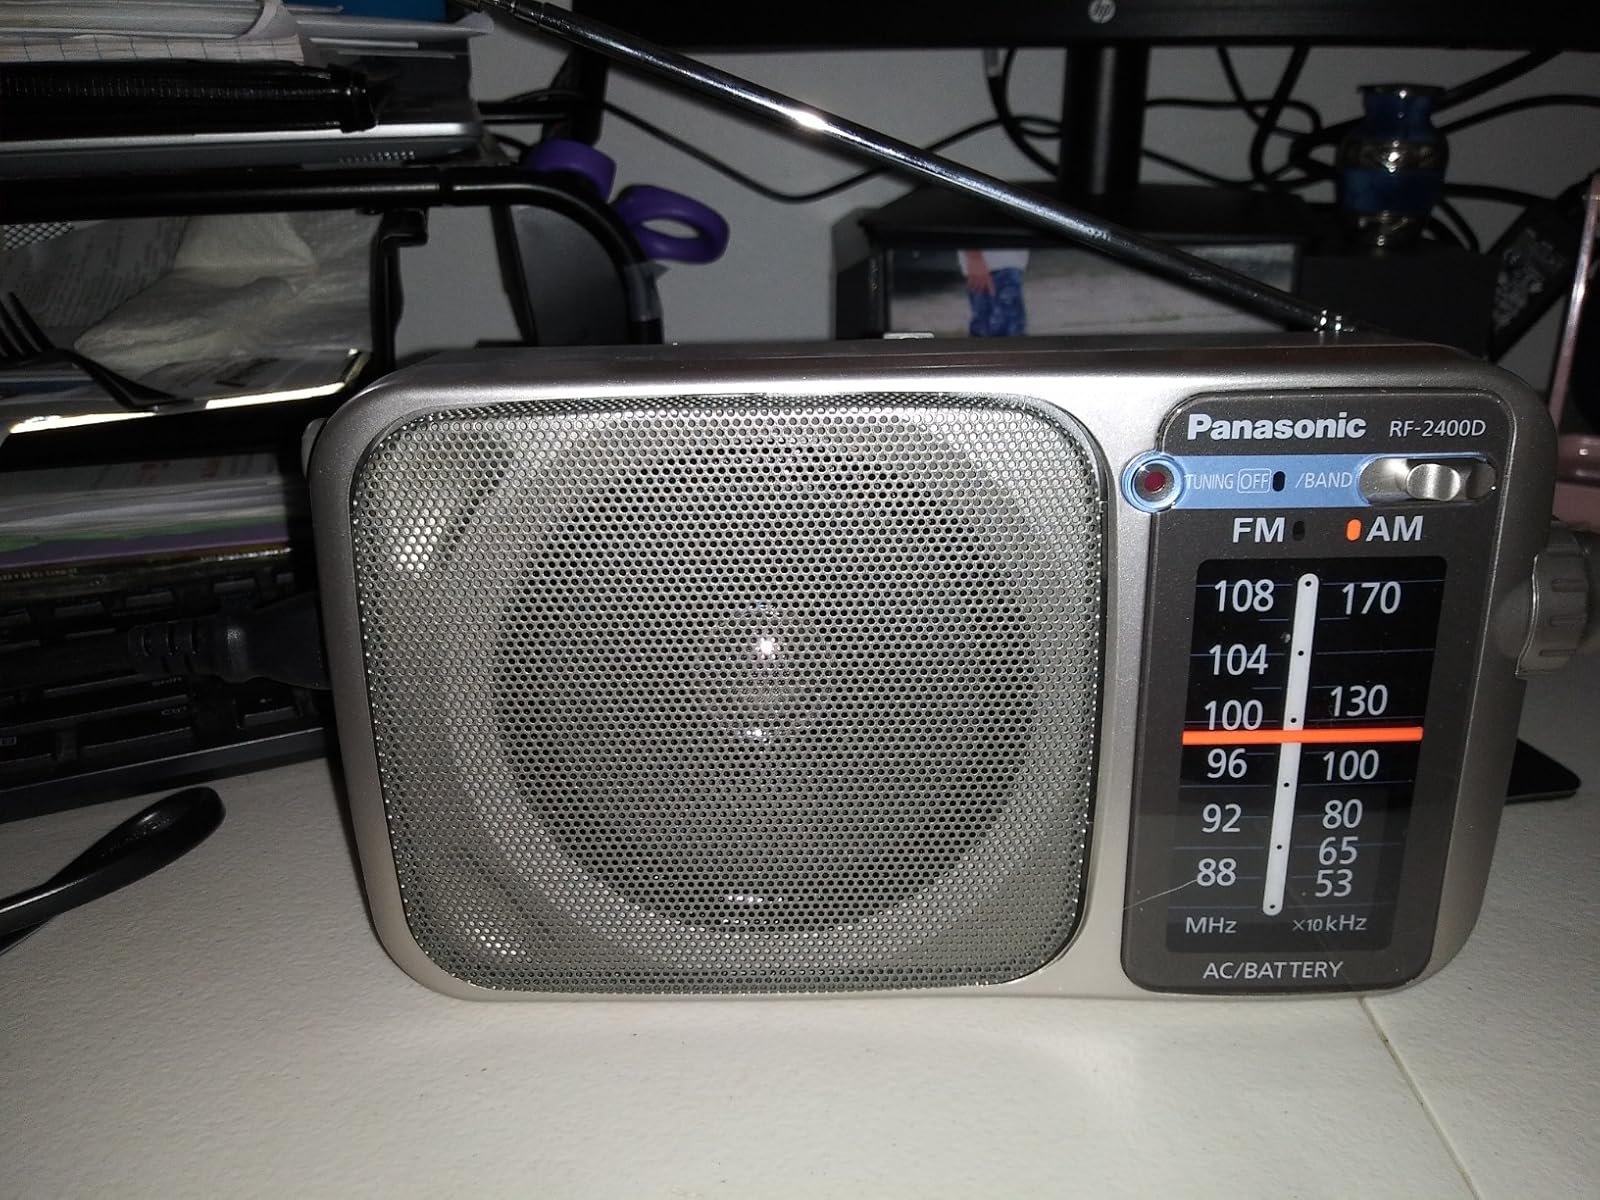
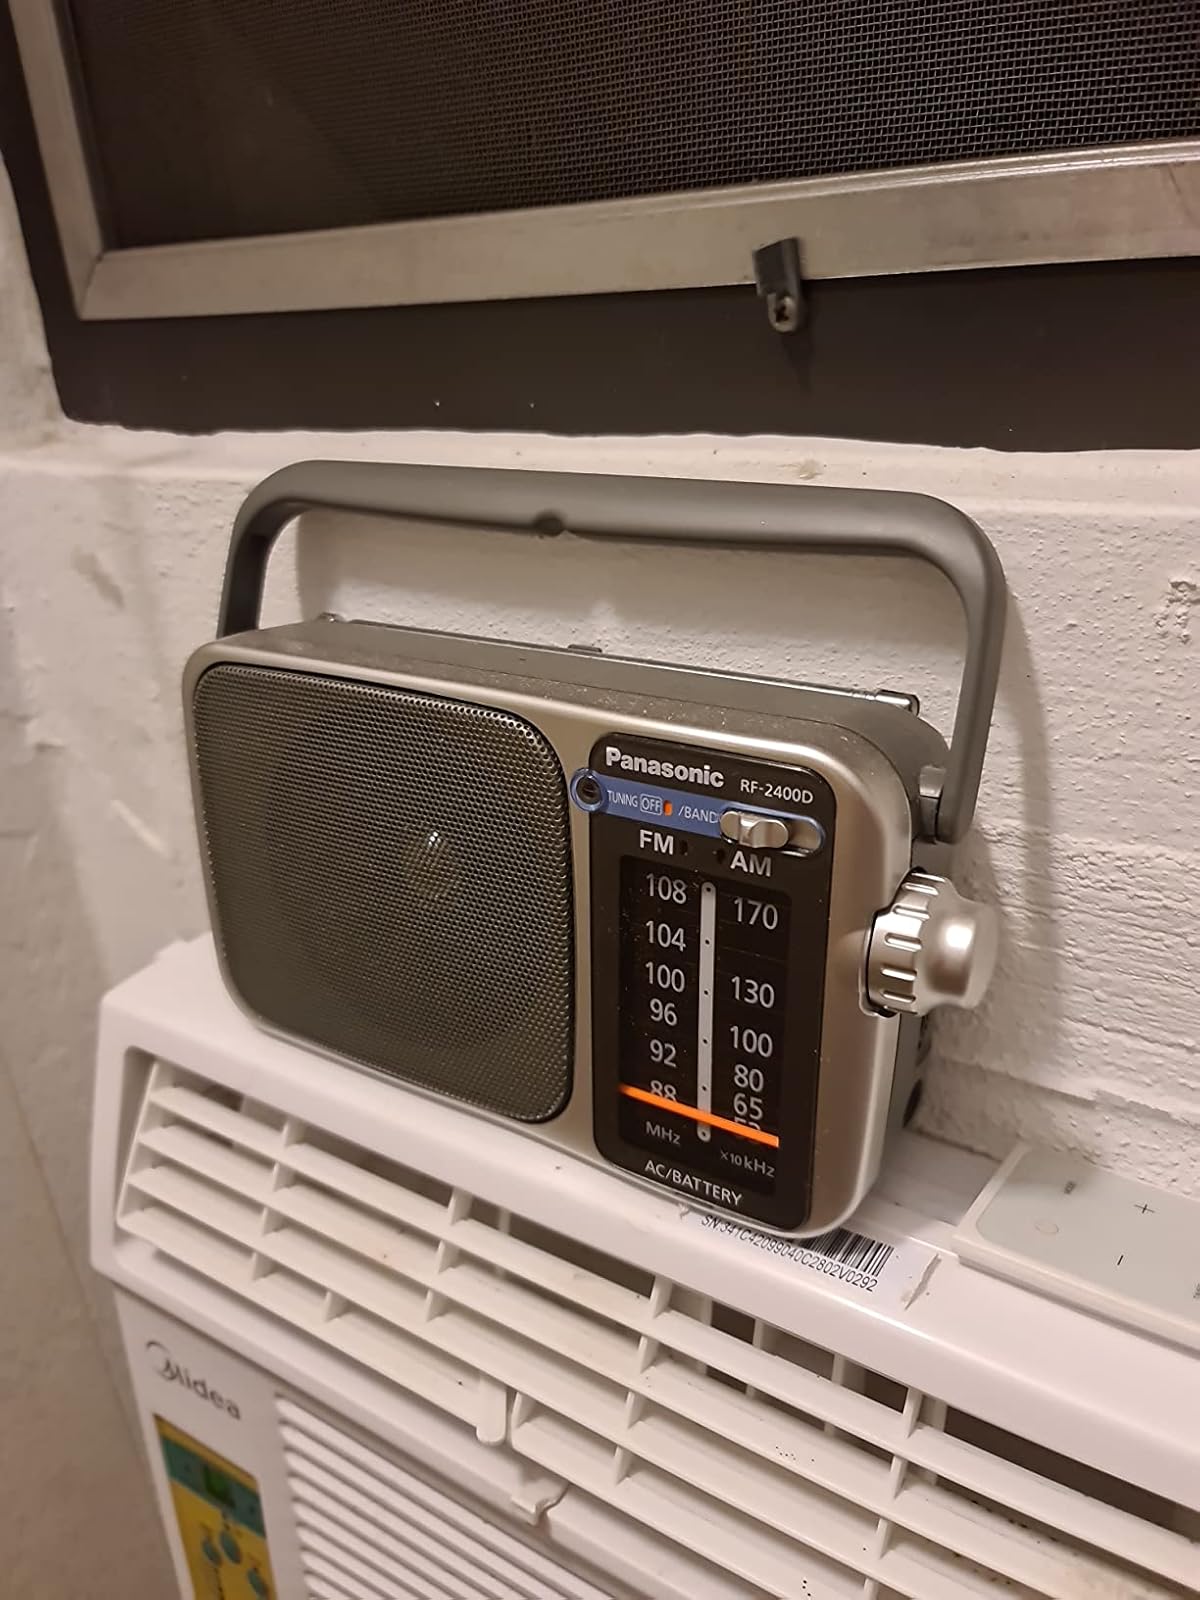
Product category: radio
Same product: yes